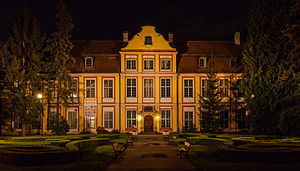
Gdańsk / Galleri
Gdańsk er en havneby i Polen ved floden Wisłas tidligere munding, i Pommern, hovedstad i det voivodskabet Pommern, den største by i det nordlige Polen, den største havneby i Polen og den sjette folkerigeste by i hele landet med 464.254 indbyggere. Den største by i Trójmiasto, et vigtigt polsk kulturelt, videnskabeligt, industrielt og akademisk center.